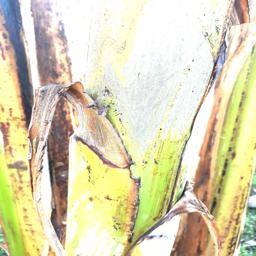
Label: PSEUDOSTEM WEEVIL